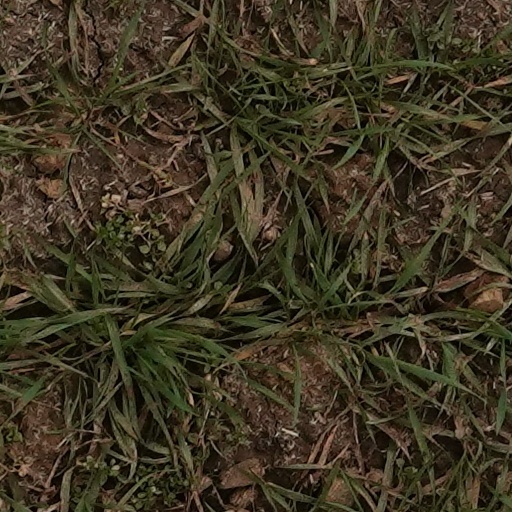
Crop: wheat